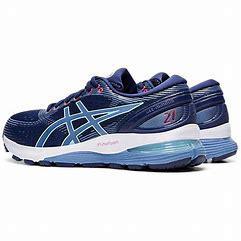
Brand: Asics
Model: Gel Nimbus 21